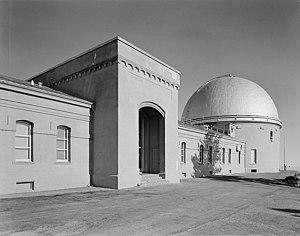
L'observatoire Lick est un observatoire astronomique de l'université de Californie. Il est situé au sommet du mont Hamilton à l'est de San José, aux États-Unis.